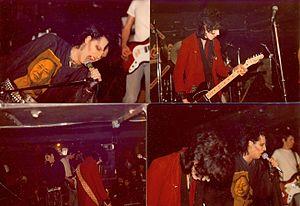
Dead or Alive est un groupe de new wave et synthpop britannique, originaire de Liverpool, en Angleterre. Il est formé en 1980 à l'initiative de Pete Burns. Le groupe se dissout en 2016.